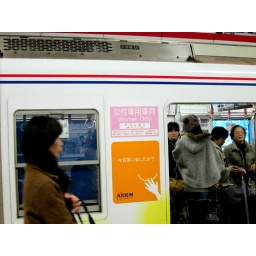
Only in Japan where they have this &amp;quot;women only&amp;quot; train cars to prevent women being harassed by perverts.